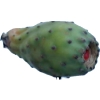
Label: cactus_fruit_green